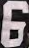
Number: 6